The Locos

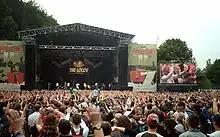
The Locos in Taubertal Festival, Germany 2007

The Locos are a Spanish ska punk band formed in 2005. The Locos were founded as a side project by Pipi, the backup vocalist for Spanish ska-punk group Ska-P, after the latter dissolved that same year. Although originally inclined not to rejoin Ska-P subsequent to their break-up, Pipi now divides his efforts between the two bands.